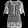
Label: Shirt